Unquiet Graves

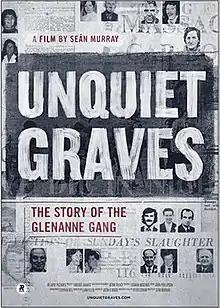
Advertising poster

Unquiet Graves: The Story of the Glenanne Gang is a 2018 documentary film about The Troubles in Northern Ireland.